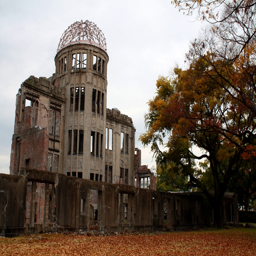
the dome was one of the few buildings left standing after the bomb hit military conflict .